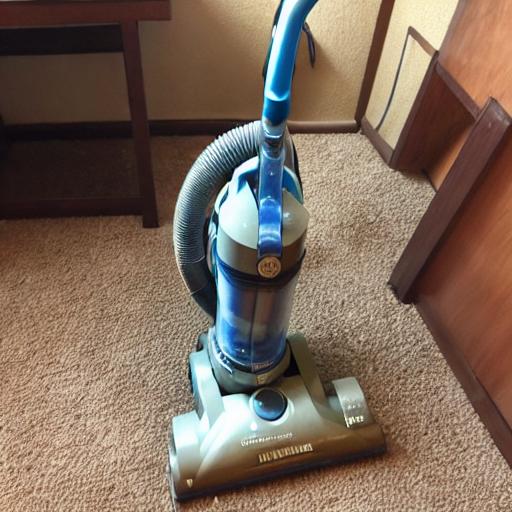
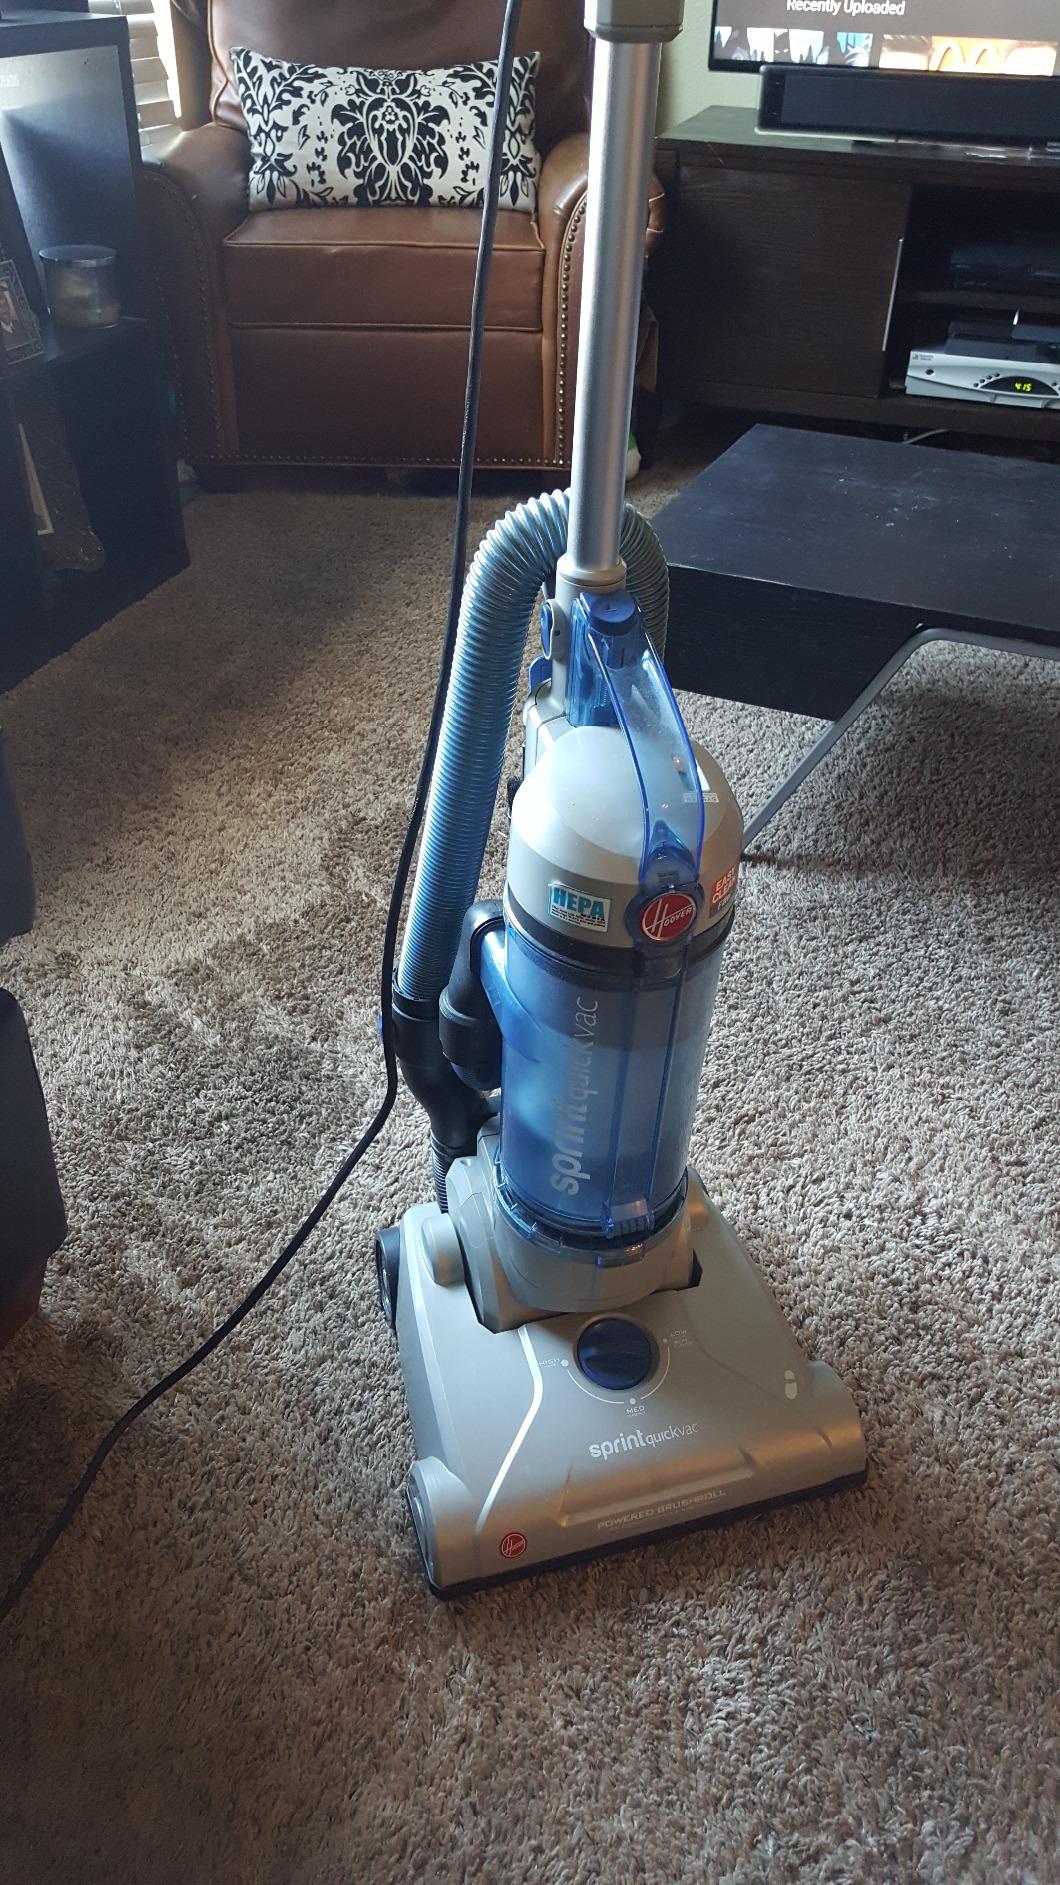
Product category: items_vacuum
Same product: no